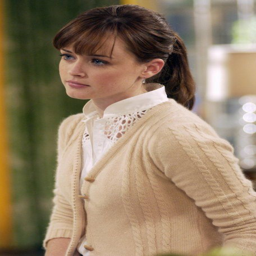
season in which person makes bad decisions in really cute clothes .